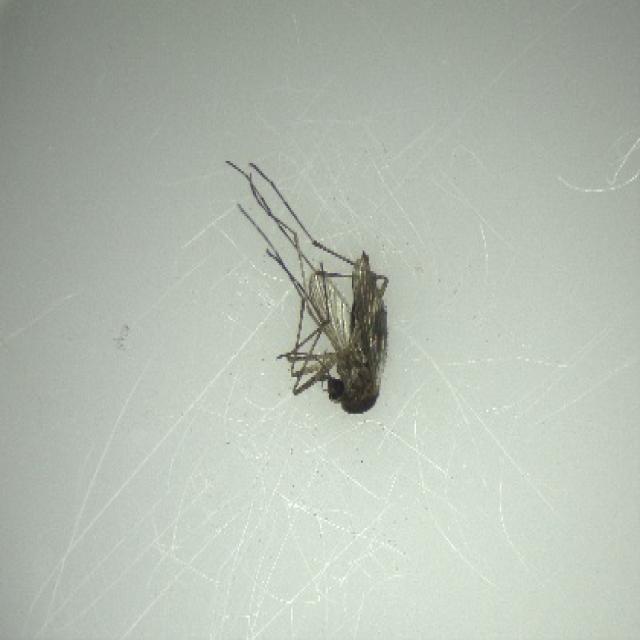
Species: aedes_vexans